Robert Cousins (builder)

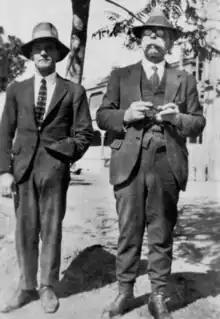
Robert Cousins (right) with son Bob Cousins, who carried on the business and also served as an alderman on Rockhampton City Council after Robert's death in 1933

Cousins first entered politics when he was elected as an alderman on the Rockhampton City Council at the municipal elections held on 23 July 1921. Cousins was representing the Rate and Taxpayers Association which enjoyed considerable success with a swing against Labour candidates which was reflected across the state and saw their mayoral candidate William Charlton become Rockhampton's new mayor. Among the alderman elected, Cousins received the second highest vote.